Vushtrri

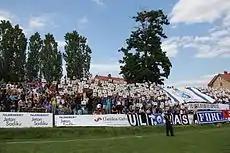
Ultras "Forca" supporting Llamkos Kosova FC

Vushtrri has several historical monuments. The Nine-Arched Bridge was built in the center of the old city, which remains in the city center. The Old Fortress in Vushtrri was built in the Justinian I period (527-565). It served as an inn during the medieval period as well as the Ottoman Empire. It has a surface area of , and the pyrgus has a surface area of . Its walls are high and thick. It was the seat of Đurađ Branković in the time while he was district lord of Kosovo.